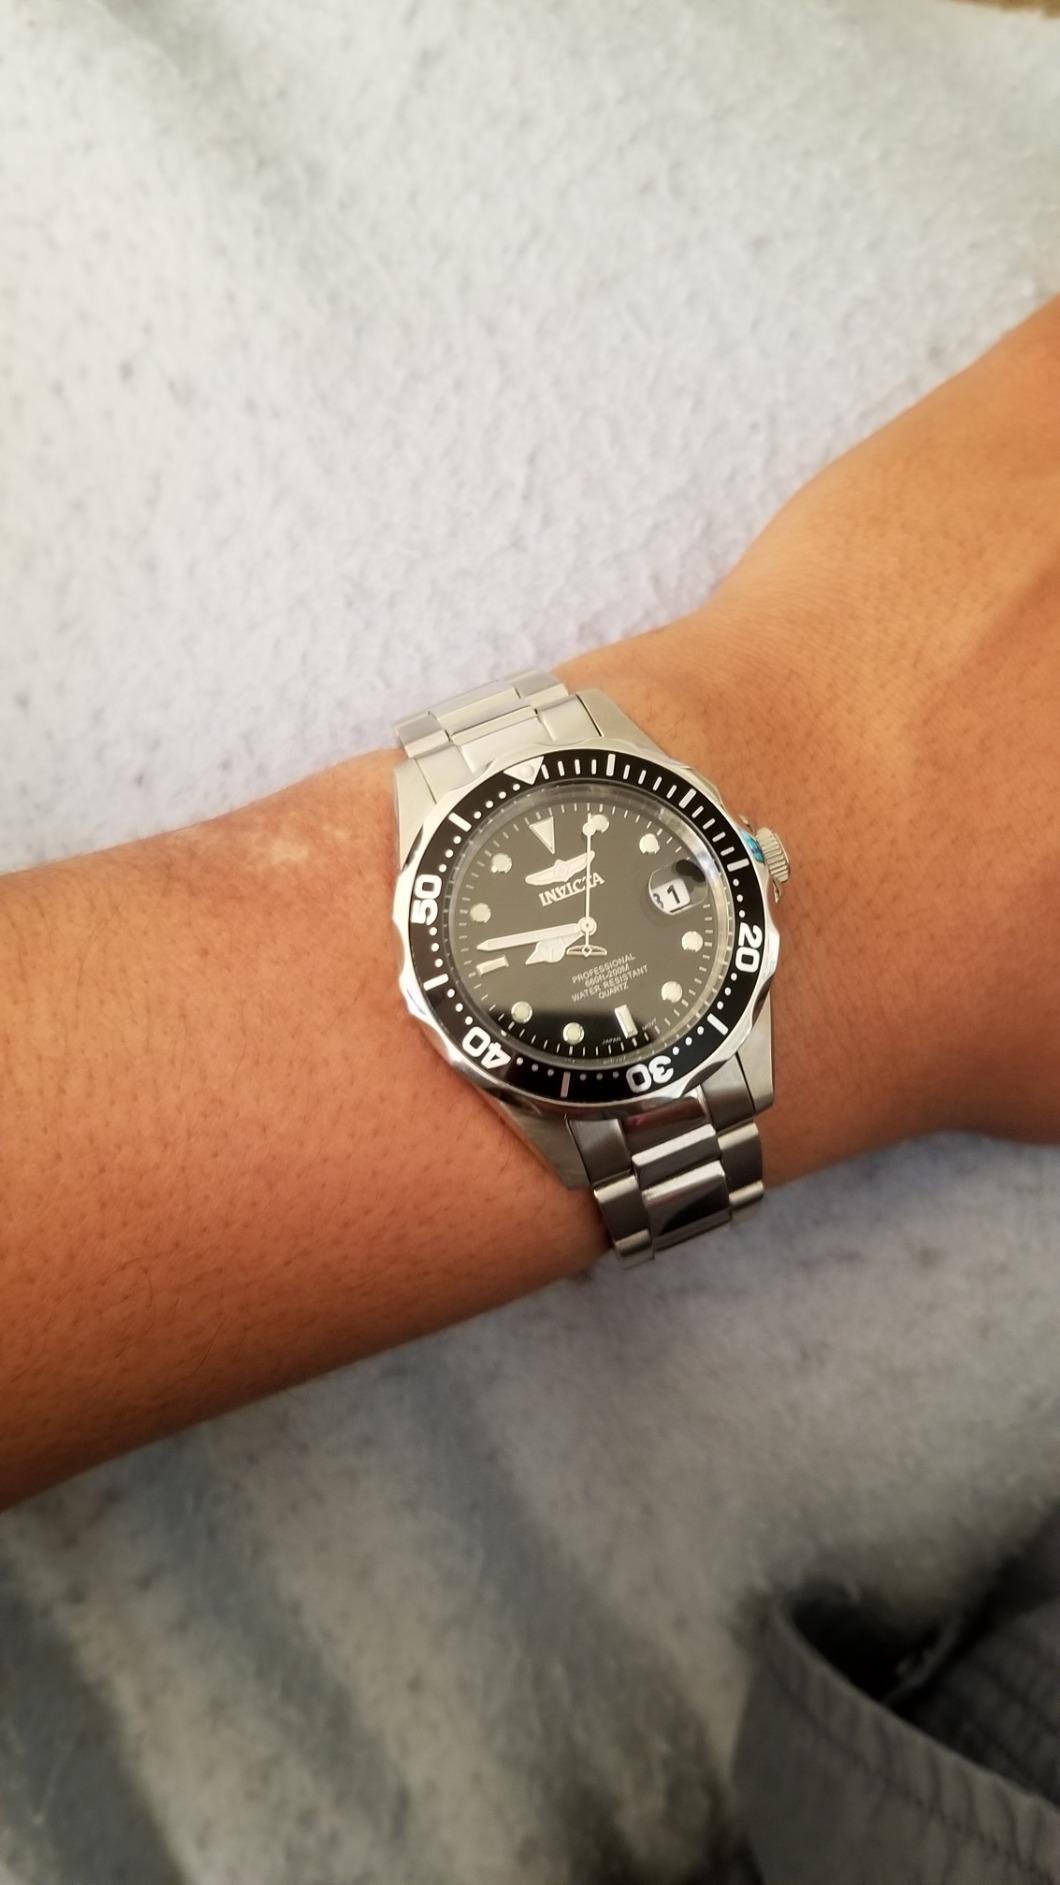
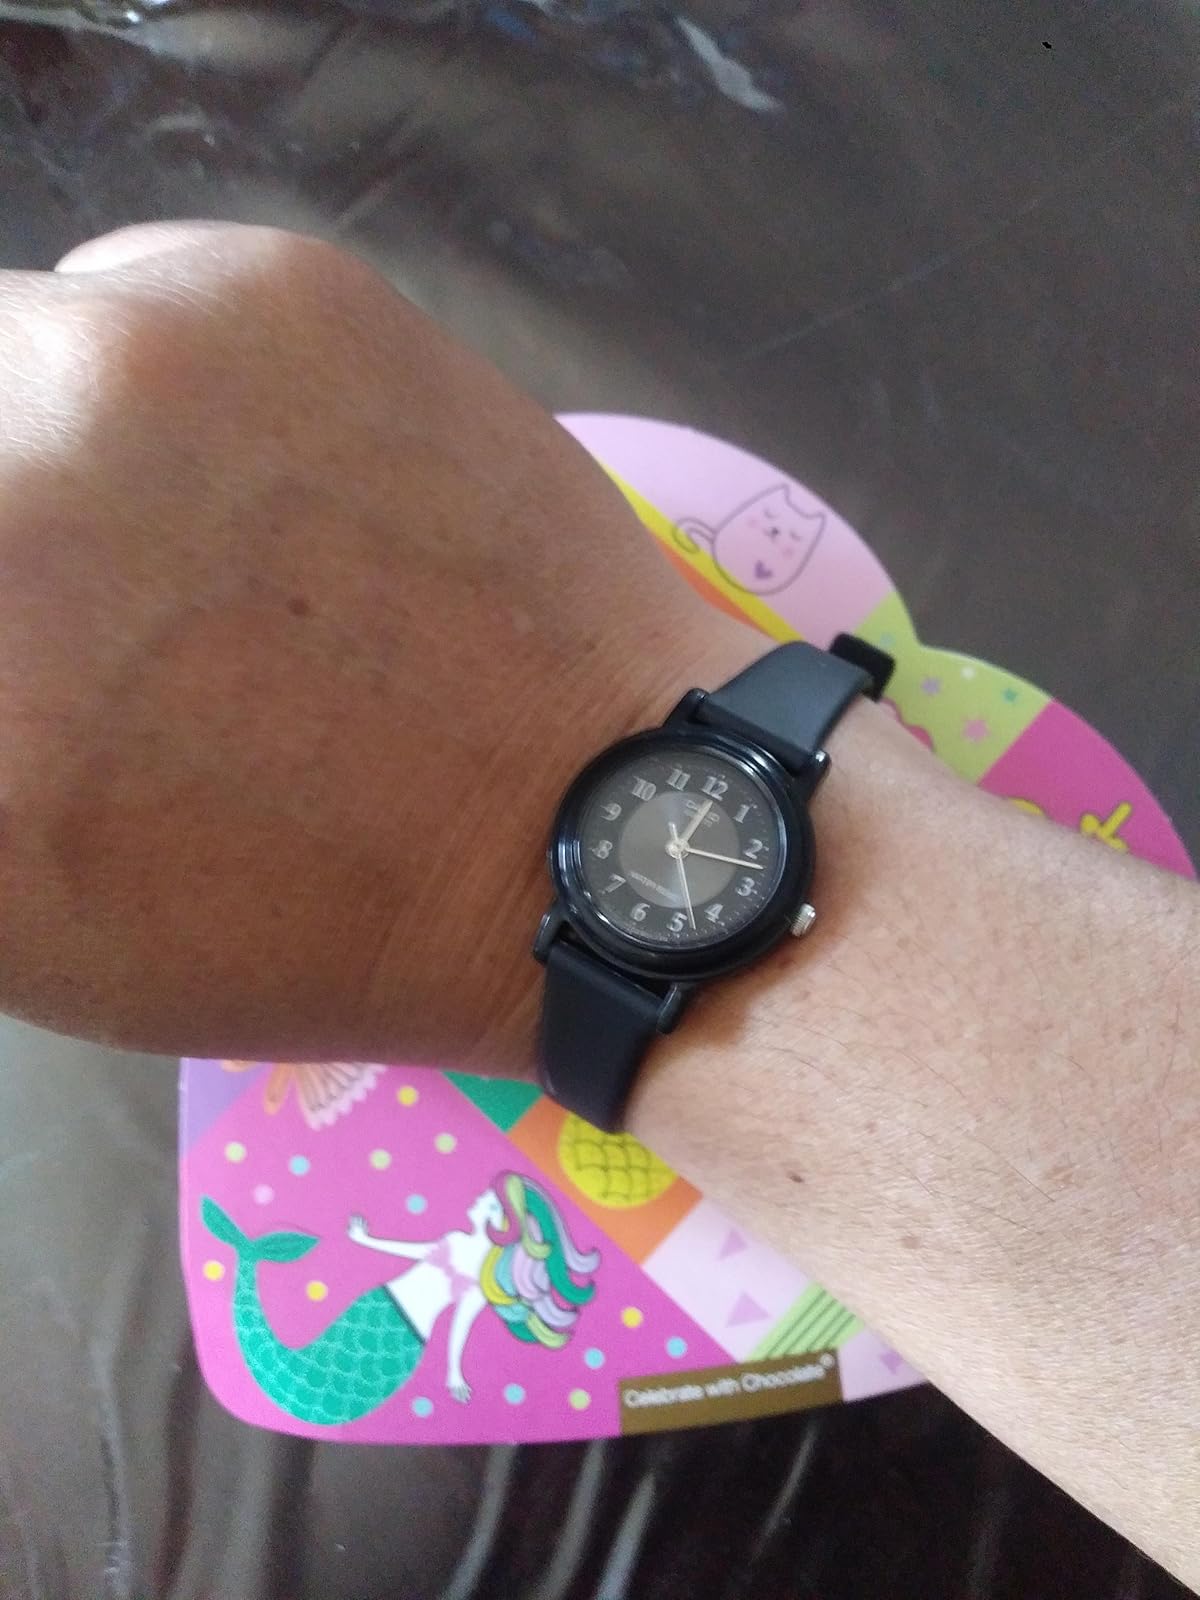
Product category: accessories_watch
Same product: no